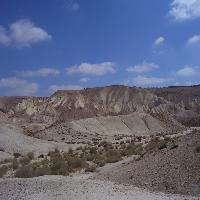
Weather: sun or clear